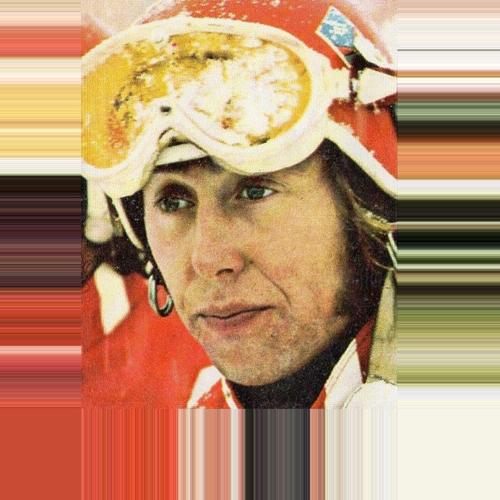
Age: 21